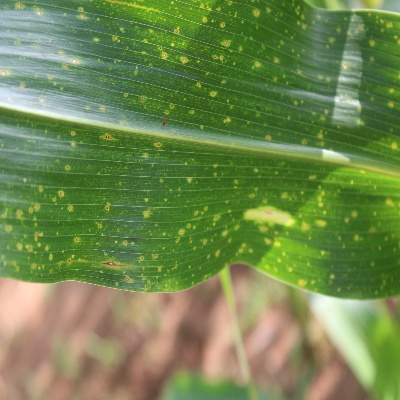
Crop: Maize
Condition: streak virus